Aljafería

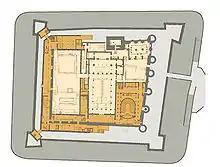
Floor plan

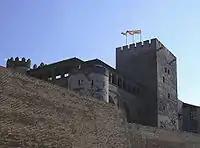
Troubadour Tower

The oldest component of the Aljafería is today known as the Troubadour Tower. The tower received this name from Antonio Garcia Gutierrez’s 1836 romantic drama "The Troubadour", based largely at the palace. This drama became the libretto for Giuseppe Verdi’s opera "Il trovatore".